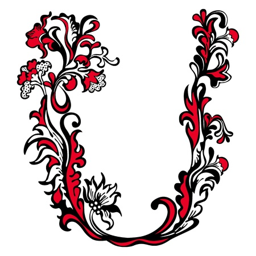
initial letter u on a white background abstract floral pattern vector